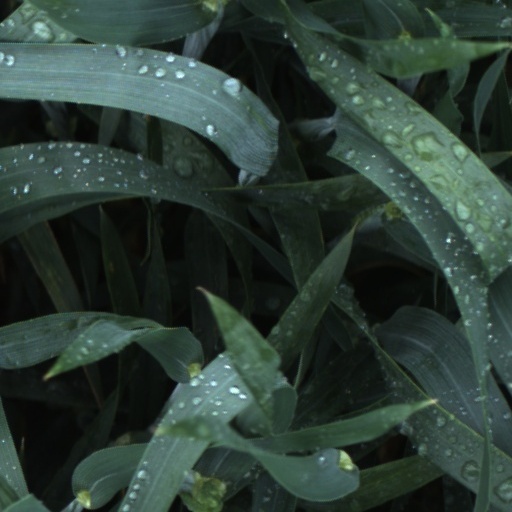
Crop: wheat